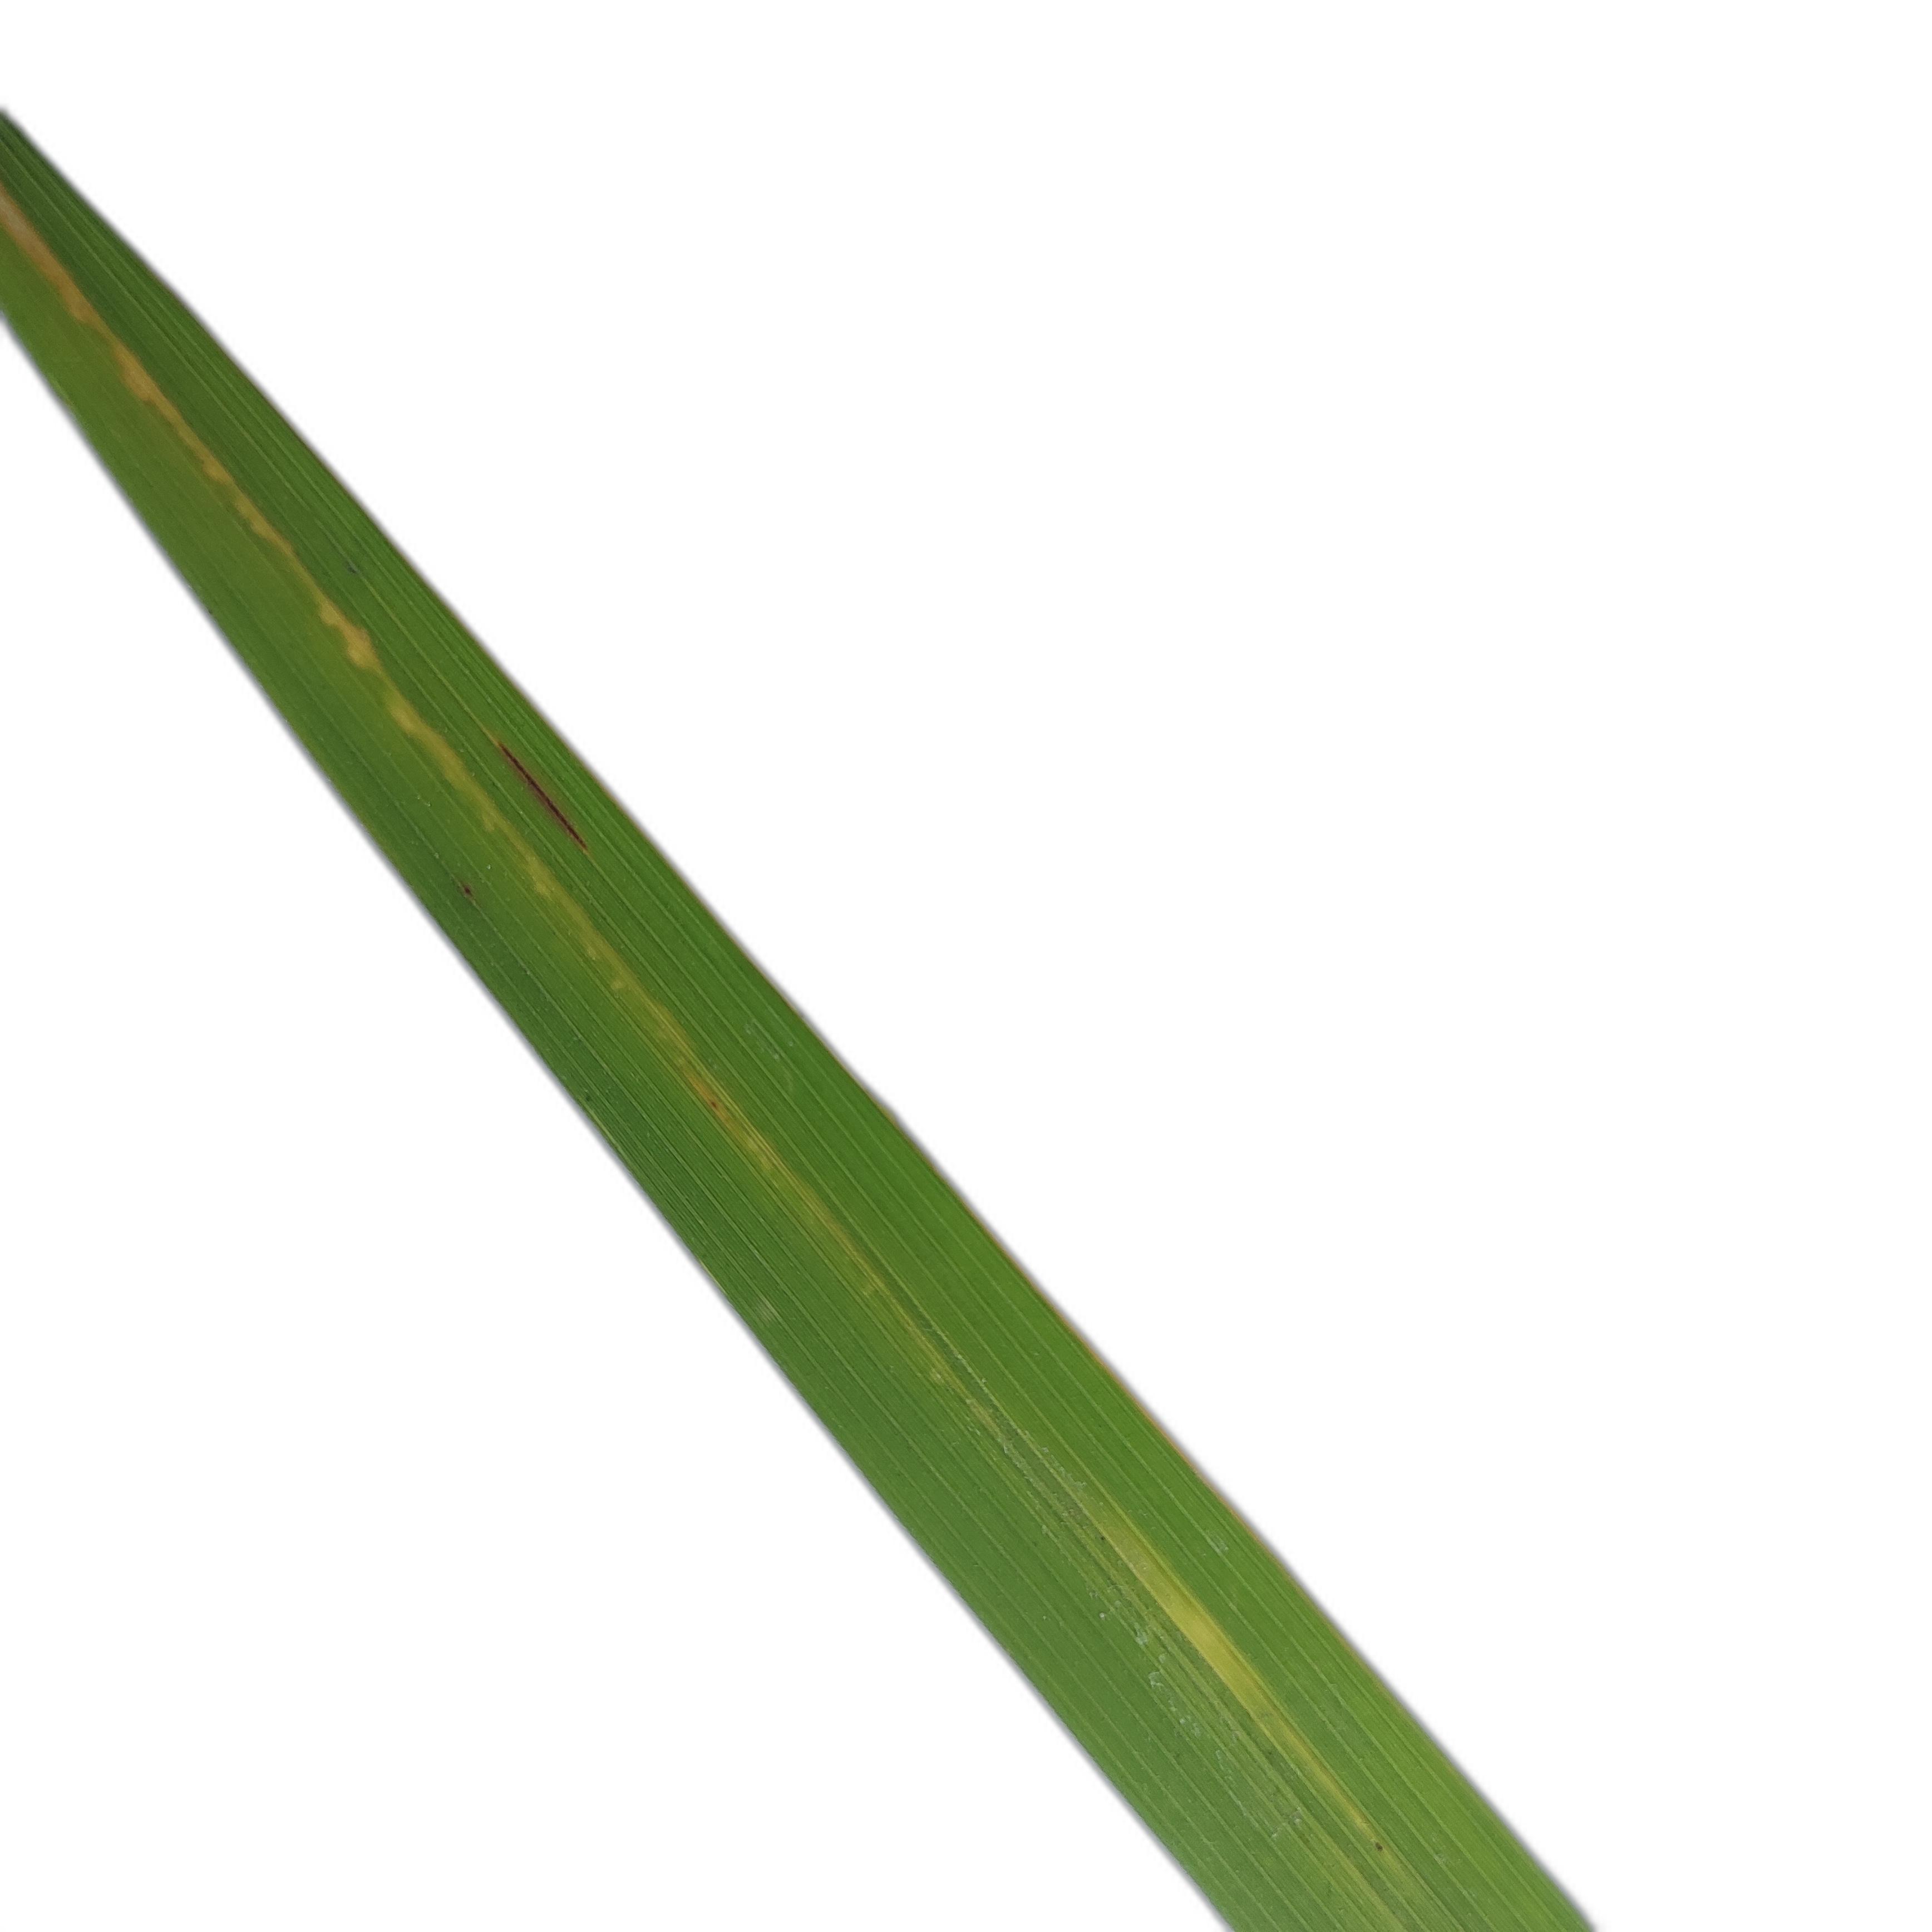
Label: Rice Stripes